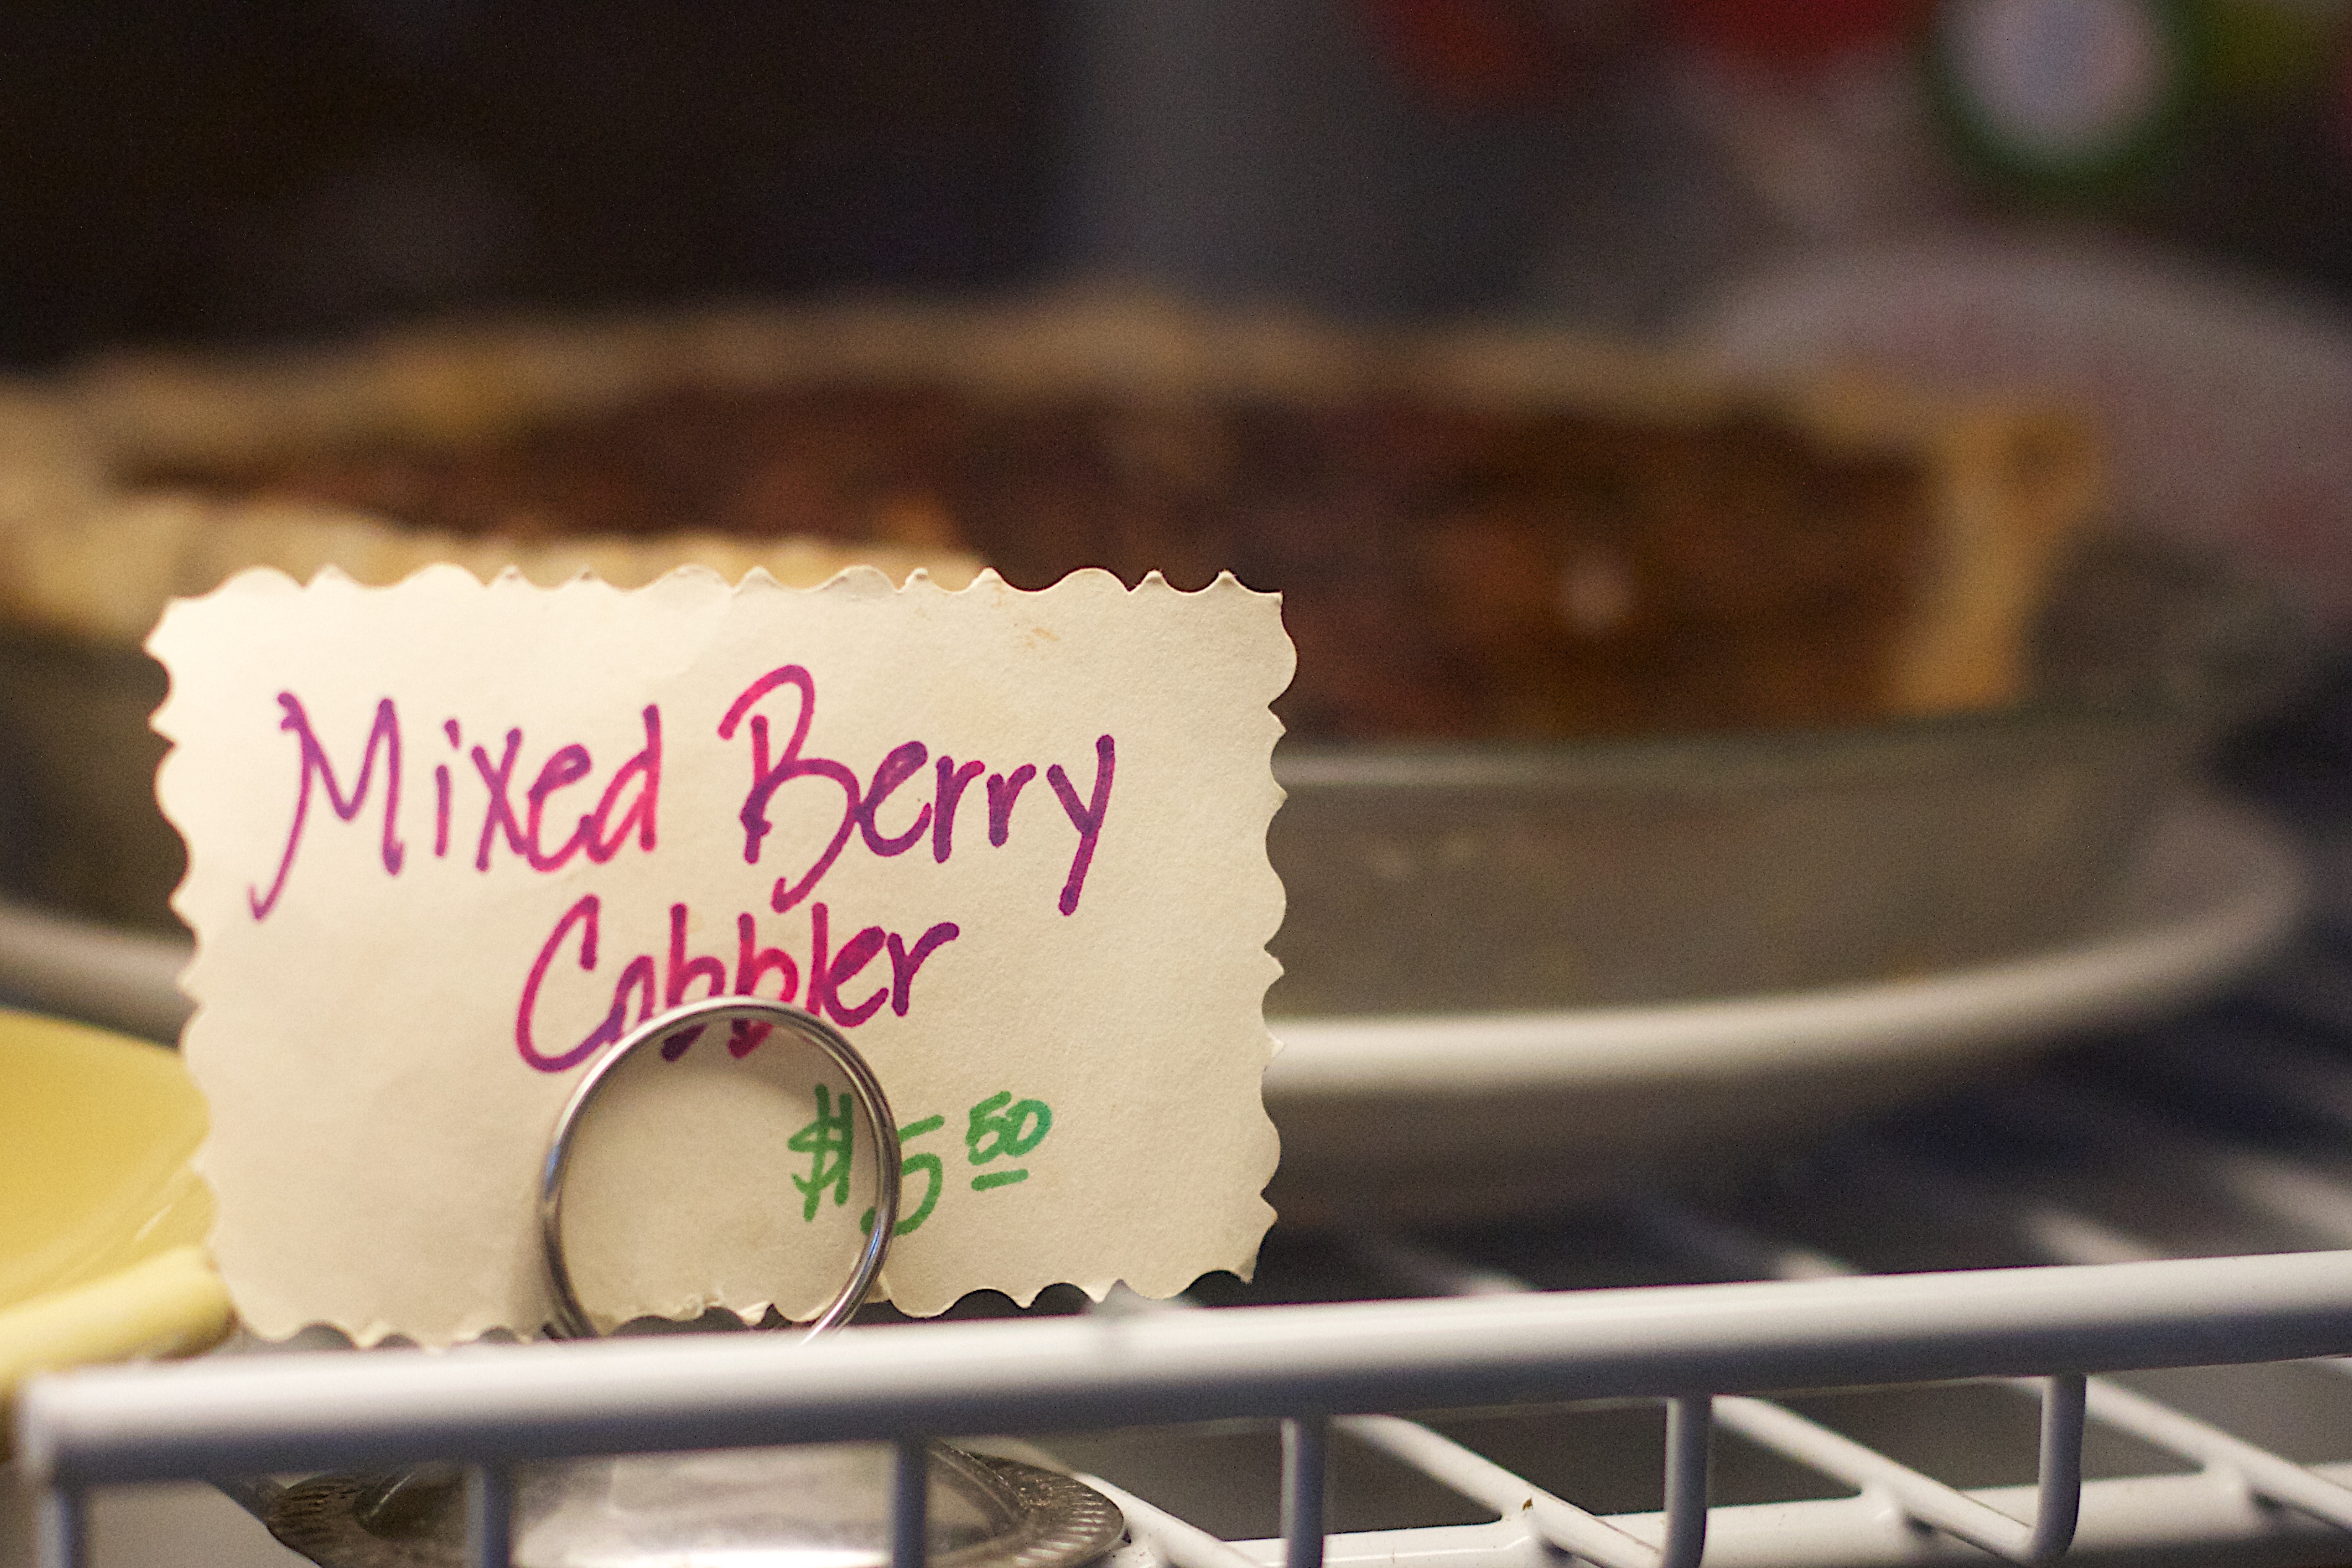
meal, food, baking, dessert, cake, icing, randallhouse, sweetness, flavor